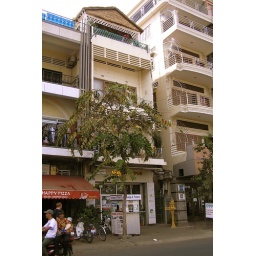
Our balcony is being blocked by the tree out the front.